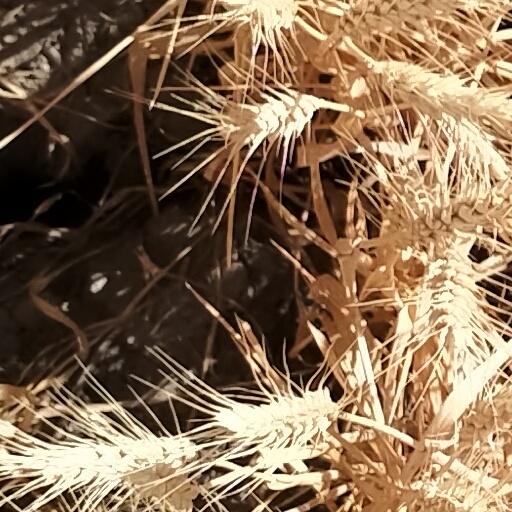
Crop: wheat